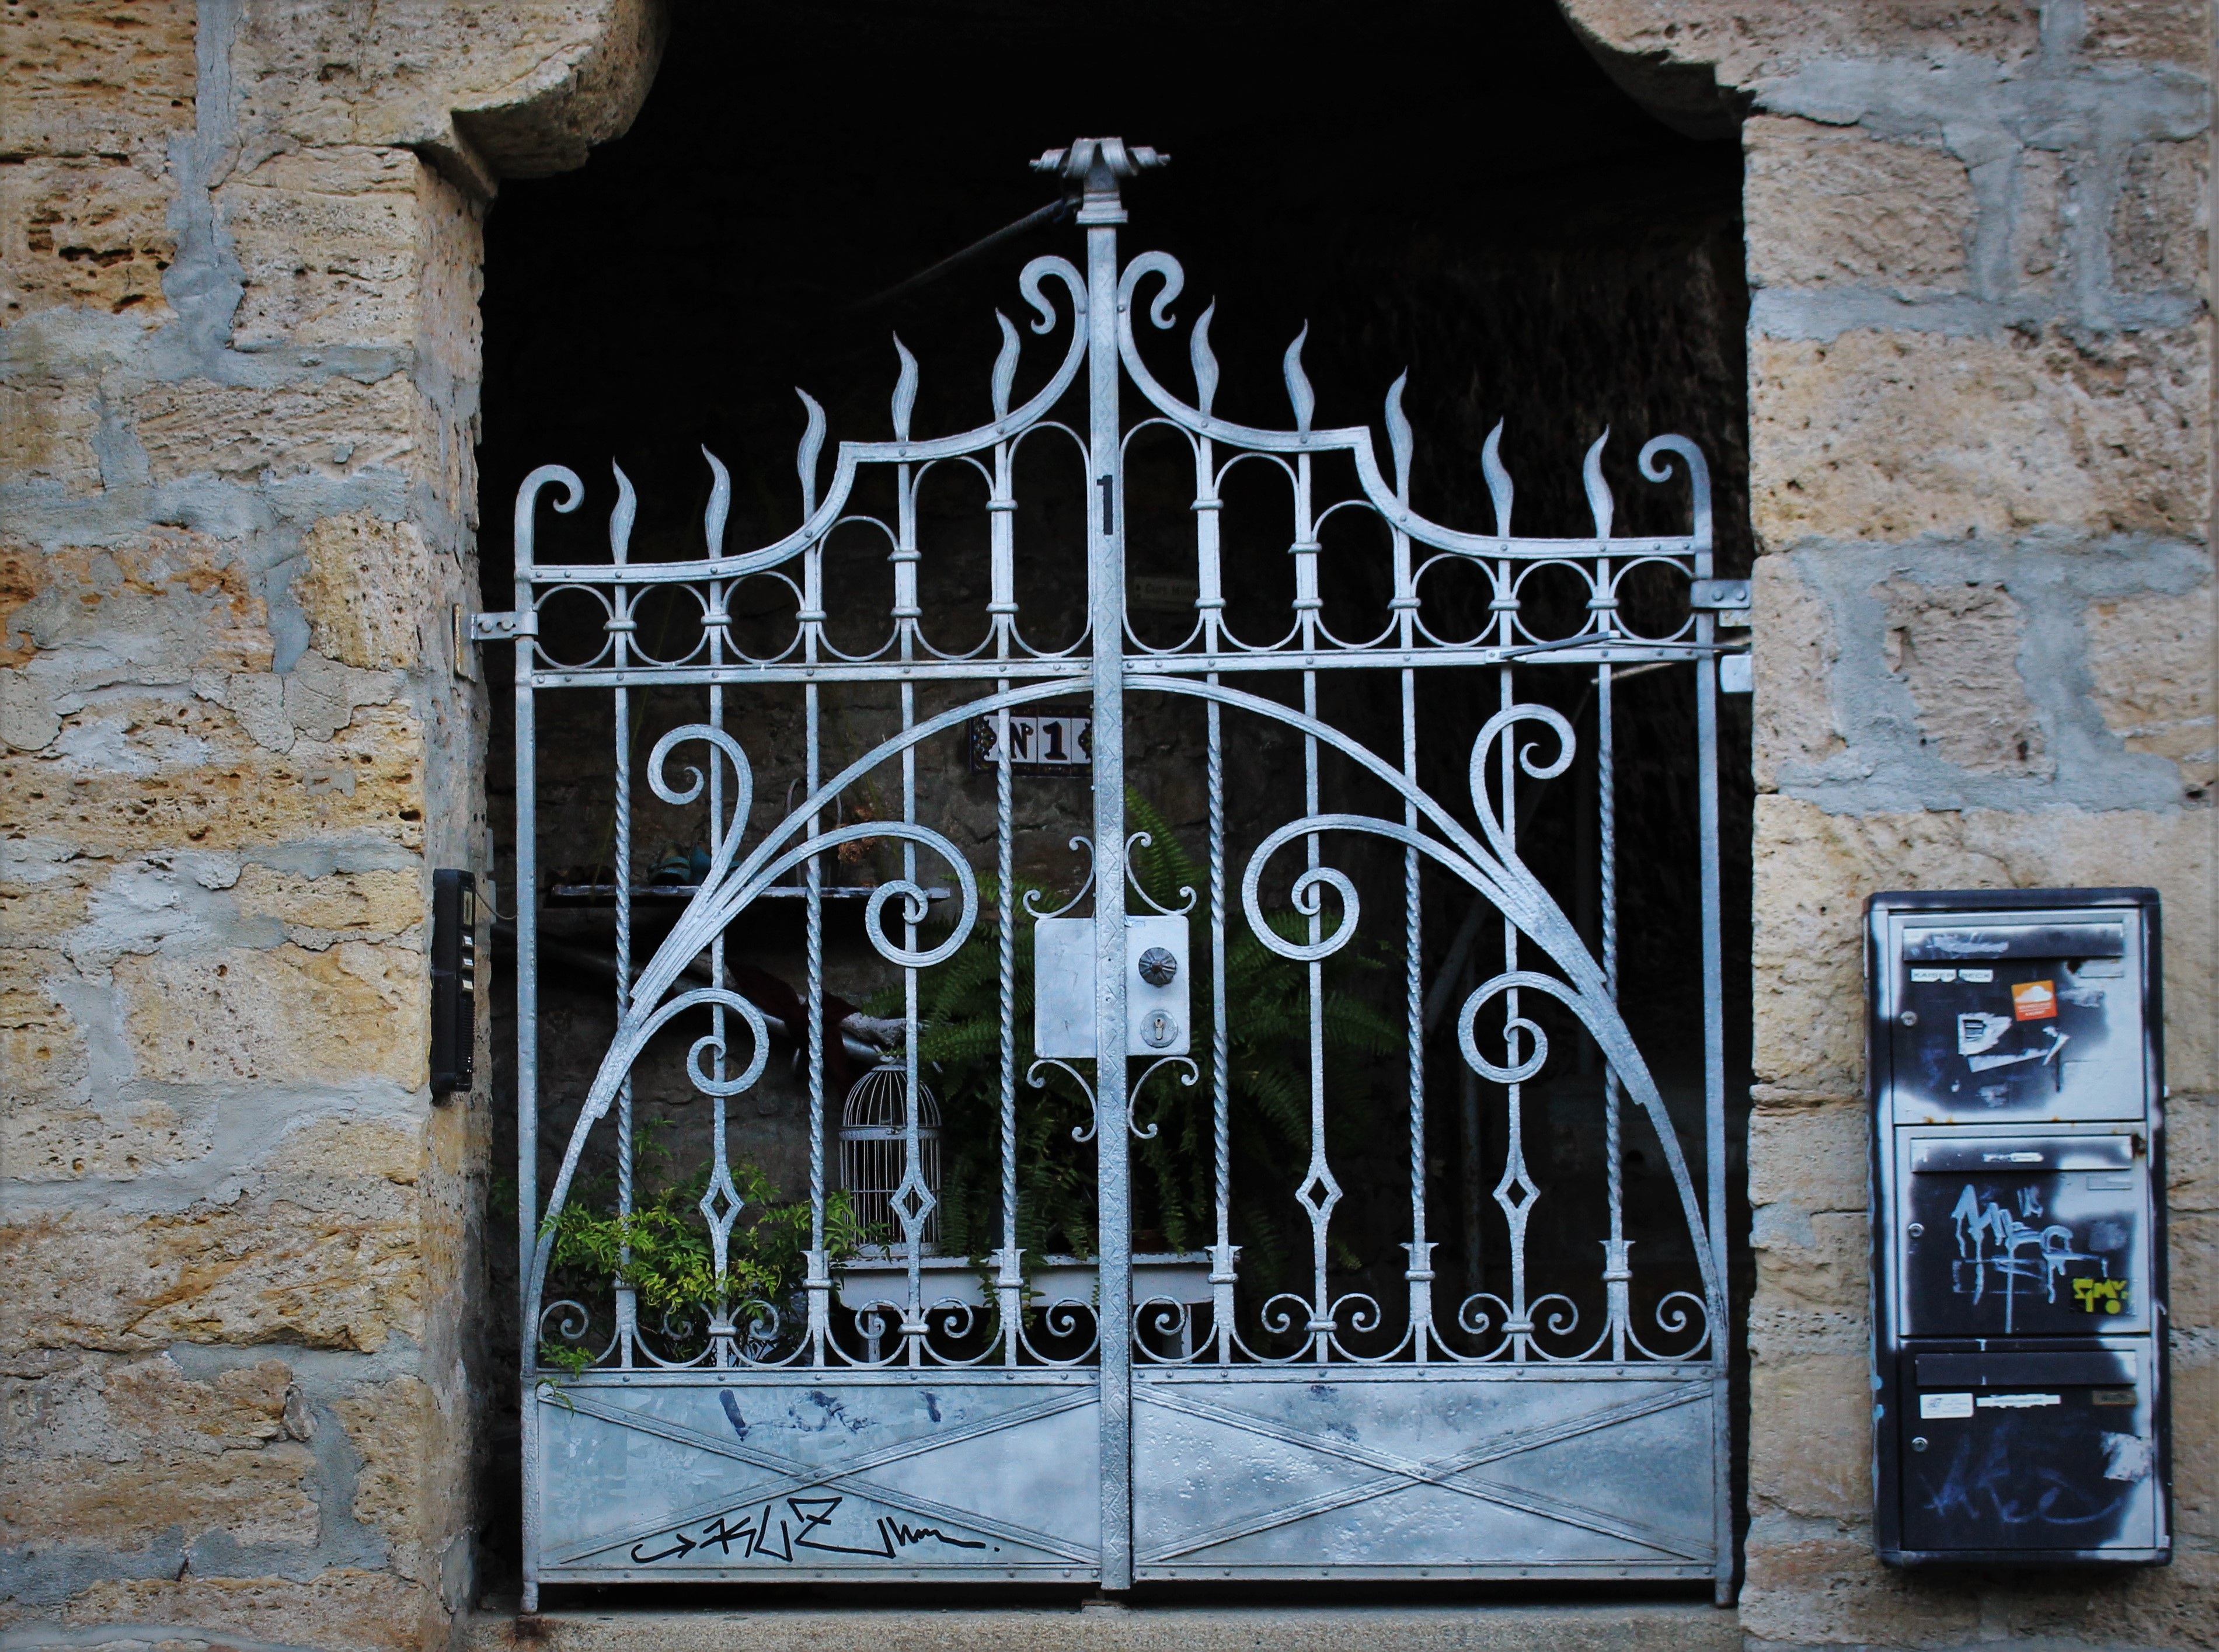
window, wall, arch, facade, gate, door, mailbox, goal, art, grid, iron